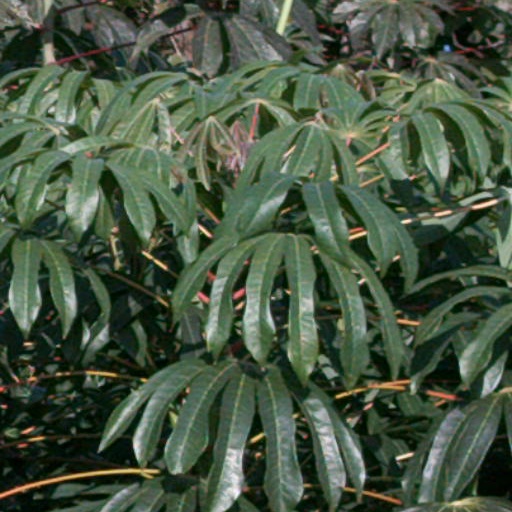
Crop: cassava